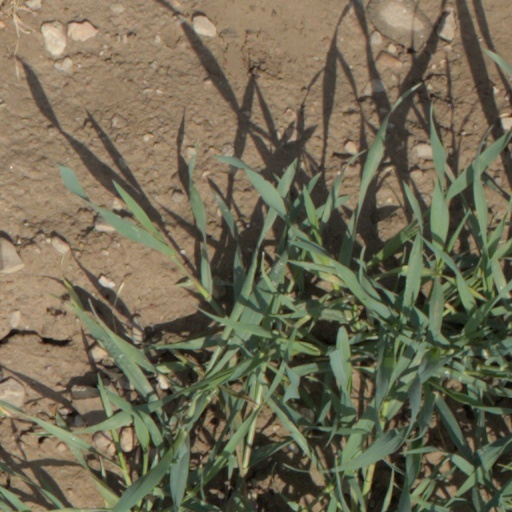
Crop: wheat